Germanic languages

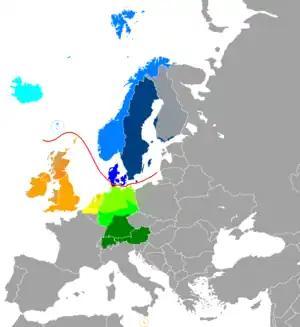

English is an official language of Belize, Canada, Nigeria, Falkland Islands, Saint Helena, Malta, New Zealand, Ireland, South Africa, Philippines, Jamaica, Dominica, Guyana, Trinidad and Tobago, American Samoa, Palau, St. Lucia, Grenada, Barbados, St. Vincent and the Grenadines, Puerto Rico, Guam, Hong Kong, Singapore, Pakistan, India, Papua New Guinea, Namibia, Vanuatu, the Solomon Islands and former British colonies in Asia, Africa and Oceania. Furthermore, it is the "de facto" language of the United Kingdom, the United States and Australia, as well as a recognized language in Nicaragua and Malaysia.